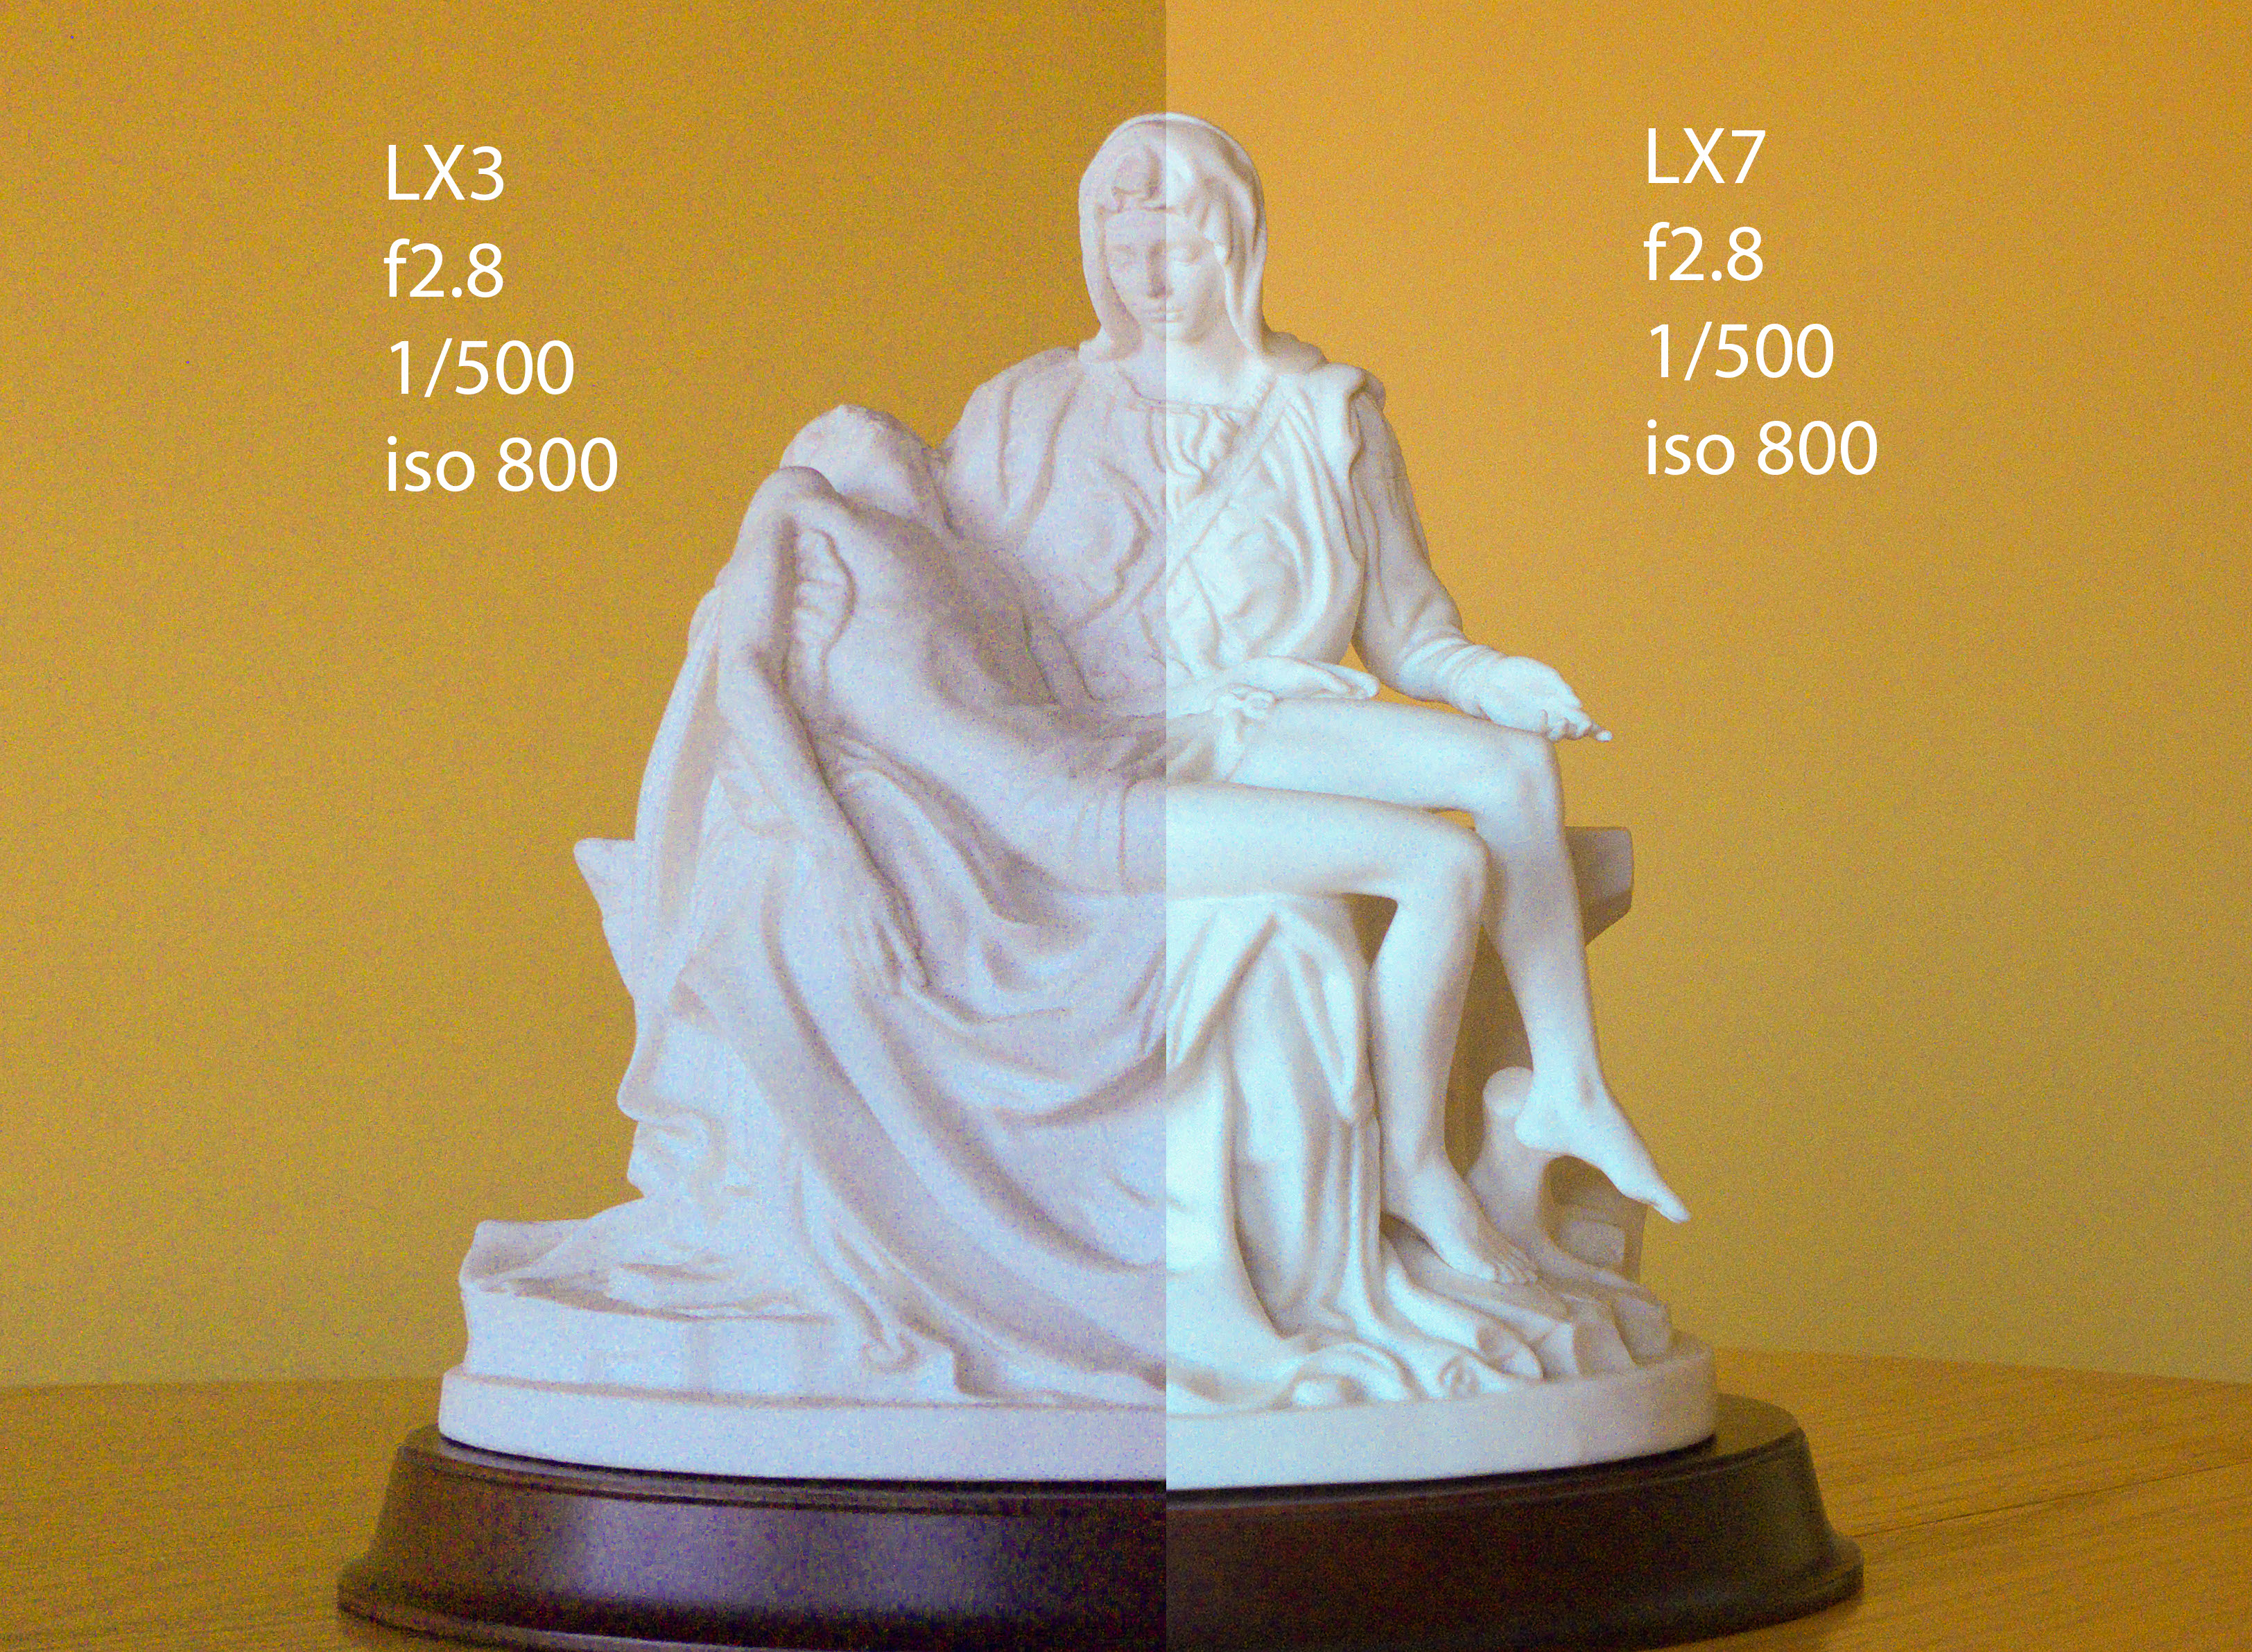
monument, statue, sculpture, art, panasonic, dmc, lx7, panasoniclumixdmclx7, lx3, iso, comparison, versus, test